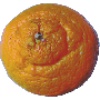
Label: Mandarine 1